Bydgoszcz Canal

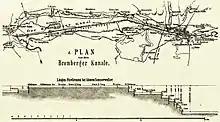
1894 - Cross section of the canal

The work began in spring 1773, with a man power of 8,000 workers coming from Mecklenburg, Thuringia, Saxony, Dessau and Czechia. After one year, all the water locks were completed. The canal official opening took place on 14 June 1774, but works continued until 1775.